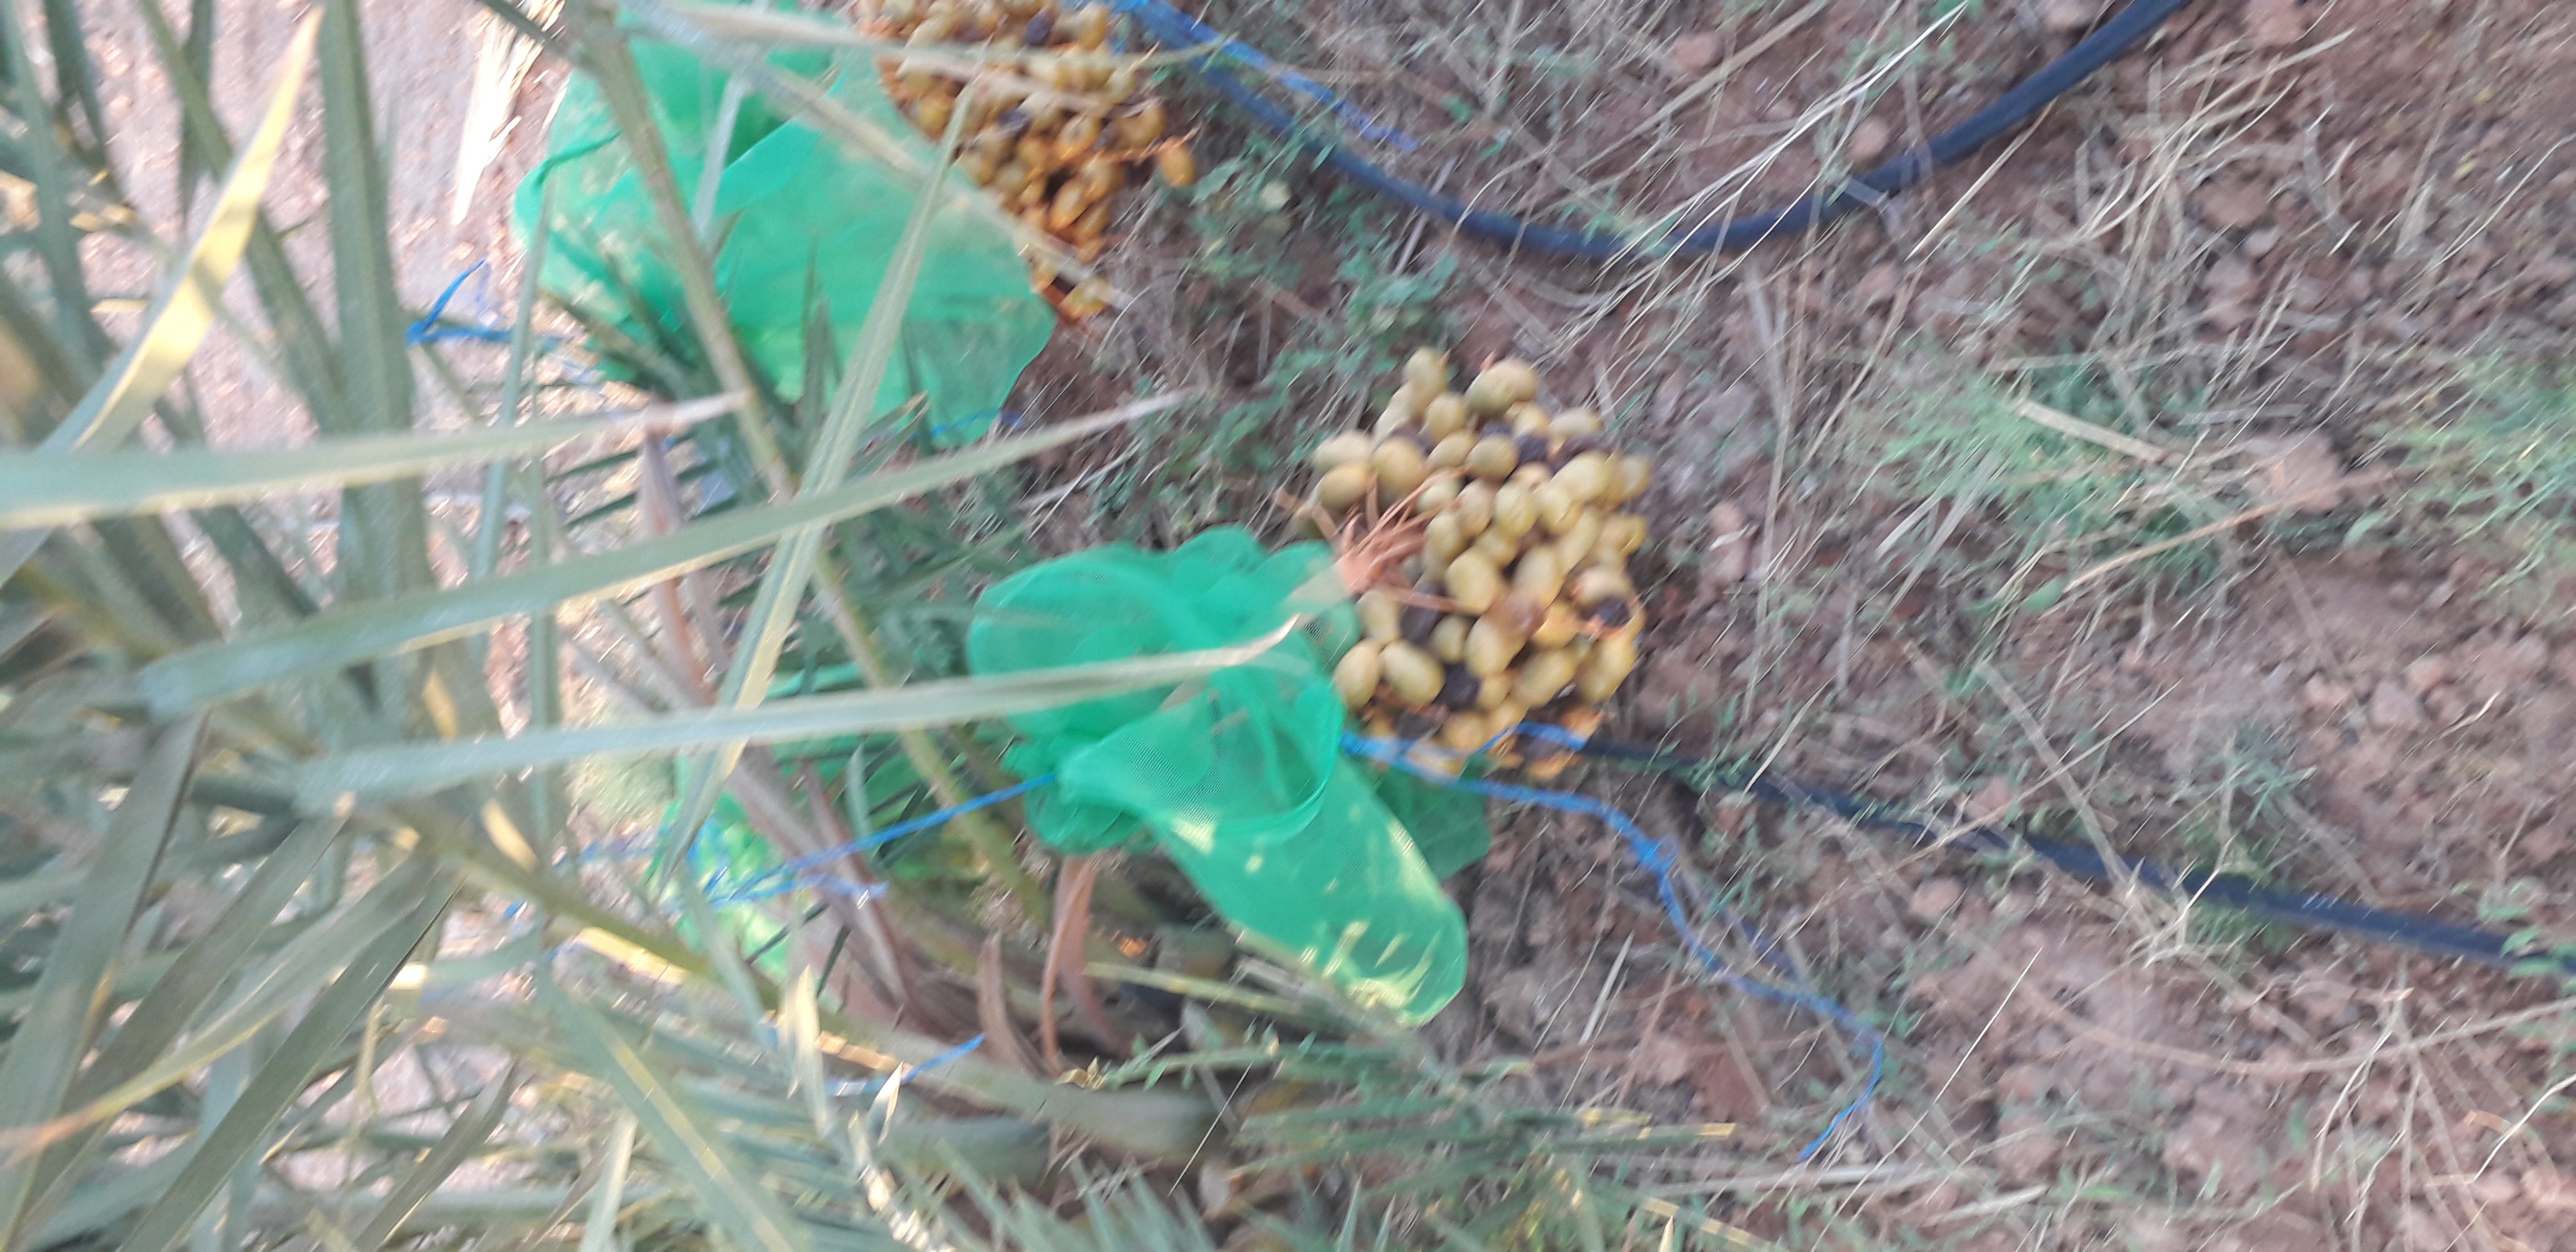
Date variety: Boufagous